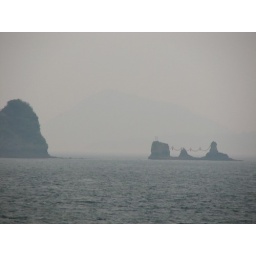
The Futami-no-Iyo shrine - three rocks in the water